Angolan Civil War

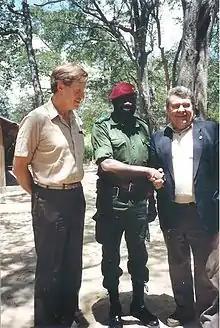
Savimbi meeting the European Parliament deputies in 1989

In January 1995, U.S. President Clinton sent Paul Hare, his envoy to Angola, to support the Lusaka Protocol and impress the importance of the ceasefire onto the Angolan government and UNITA, both in need of outside assistance. The United Nations agreed to send a peacekeeping force on 8 February. Savimbi met with South African President Mandela in May. Shortly after, on 18 June, the MPLA offered Savimbi the position of Vice President under dos Santos with another Vice President chosen from the MPLA. Savimbi told Mandela he felt ready to "serve in any capacity which will aid my nation," but he did not accept the proposal until 12 August. The United States Department of Defense and Central Intelligence Agency's Angola operations and analysis expanded in an effort to halt weapons shipments, a violation of the protocol, with limited success. The Angolan government bought six Mil Mi-17 from Ukraine in 1995. The government bought L-39 attack aircraft from the Czech Republic in 1998 along with ammunition and uniforms from Zimbabwe Defence Industries and ammunition and weapons from Ukraine in 1998 and 1999. U.S. monitoring significantly dropped off in 1997 as events in Zaire, the Congo and then Liberia occupied more of the U.S. government's attention. UNITA purchased more than 20 FROG-7 transporter erector launchers (TEL) and three FOX 7 missiles from the North Korean government in 1999.